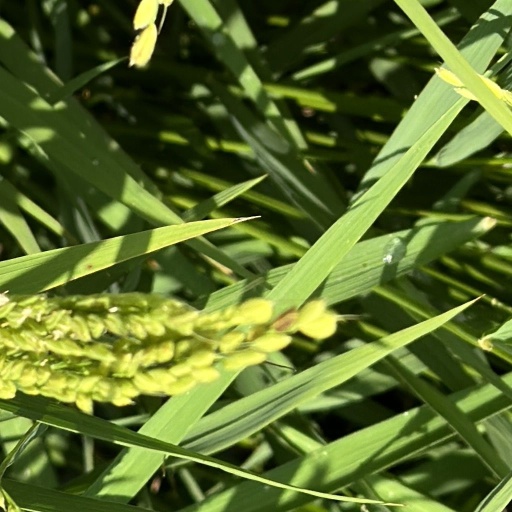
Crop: rice